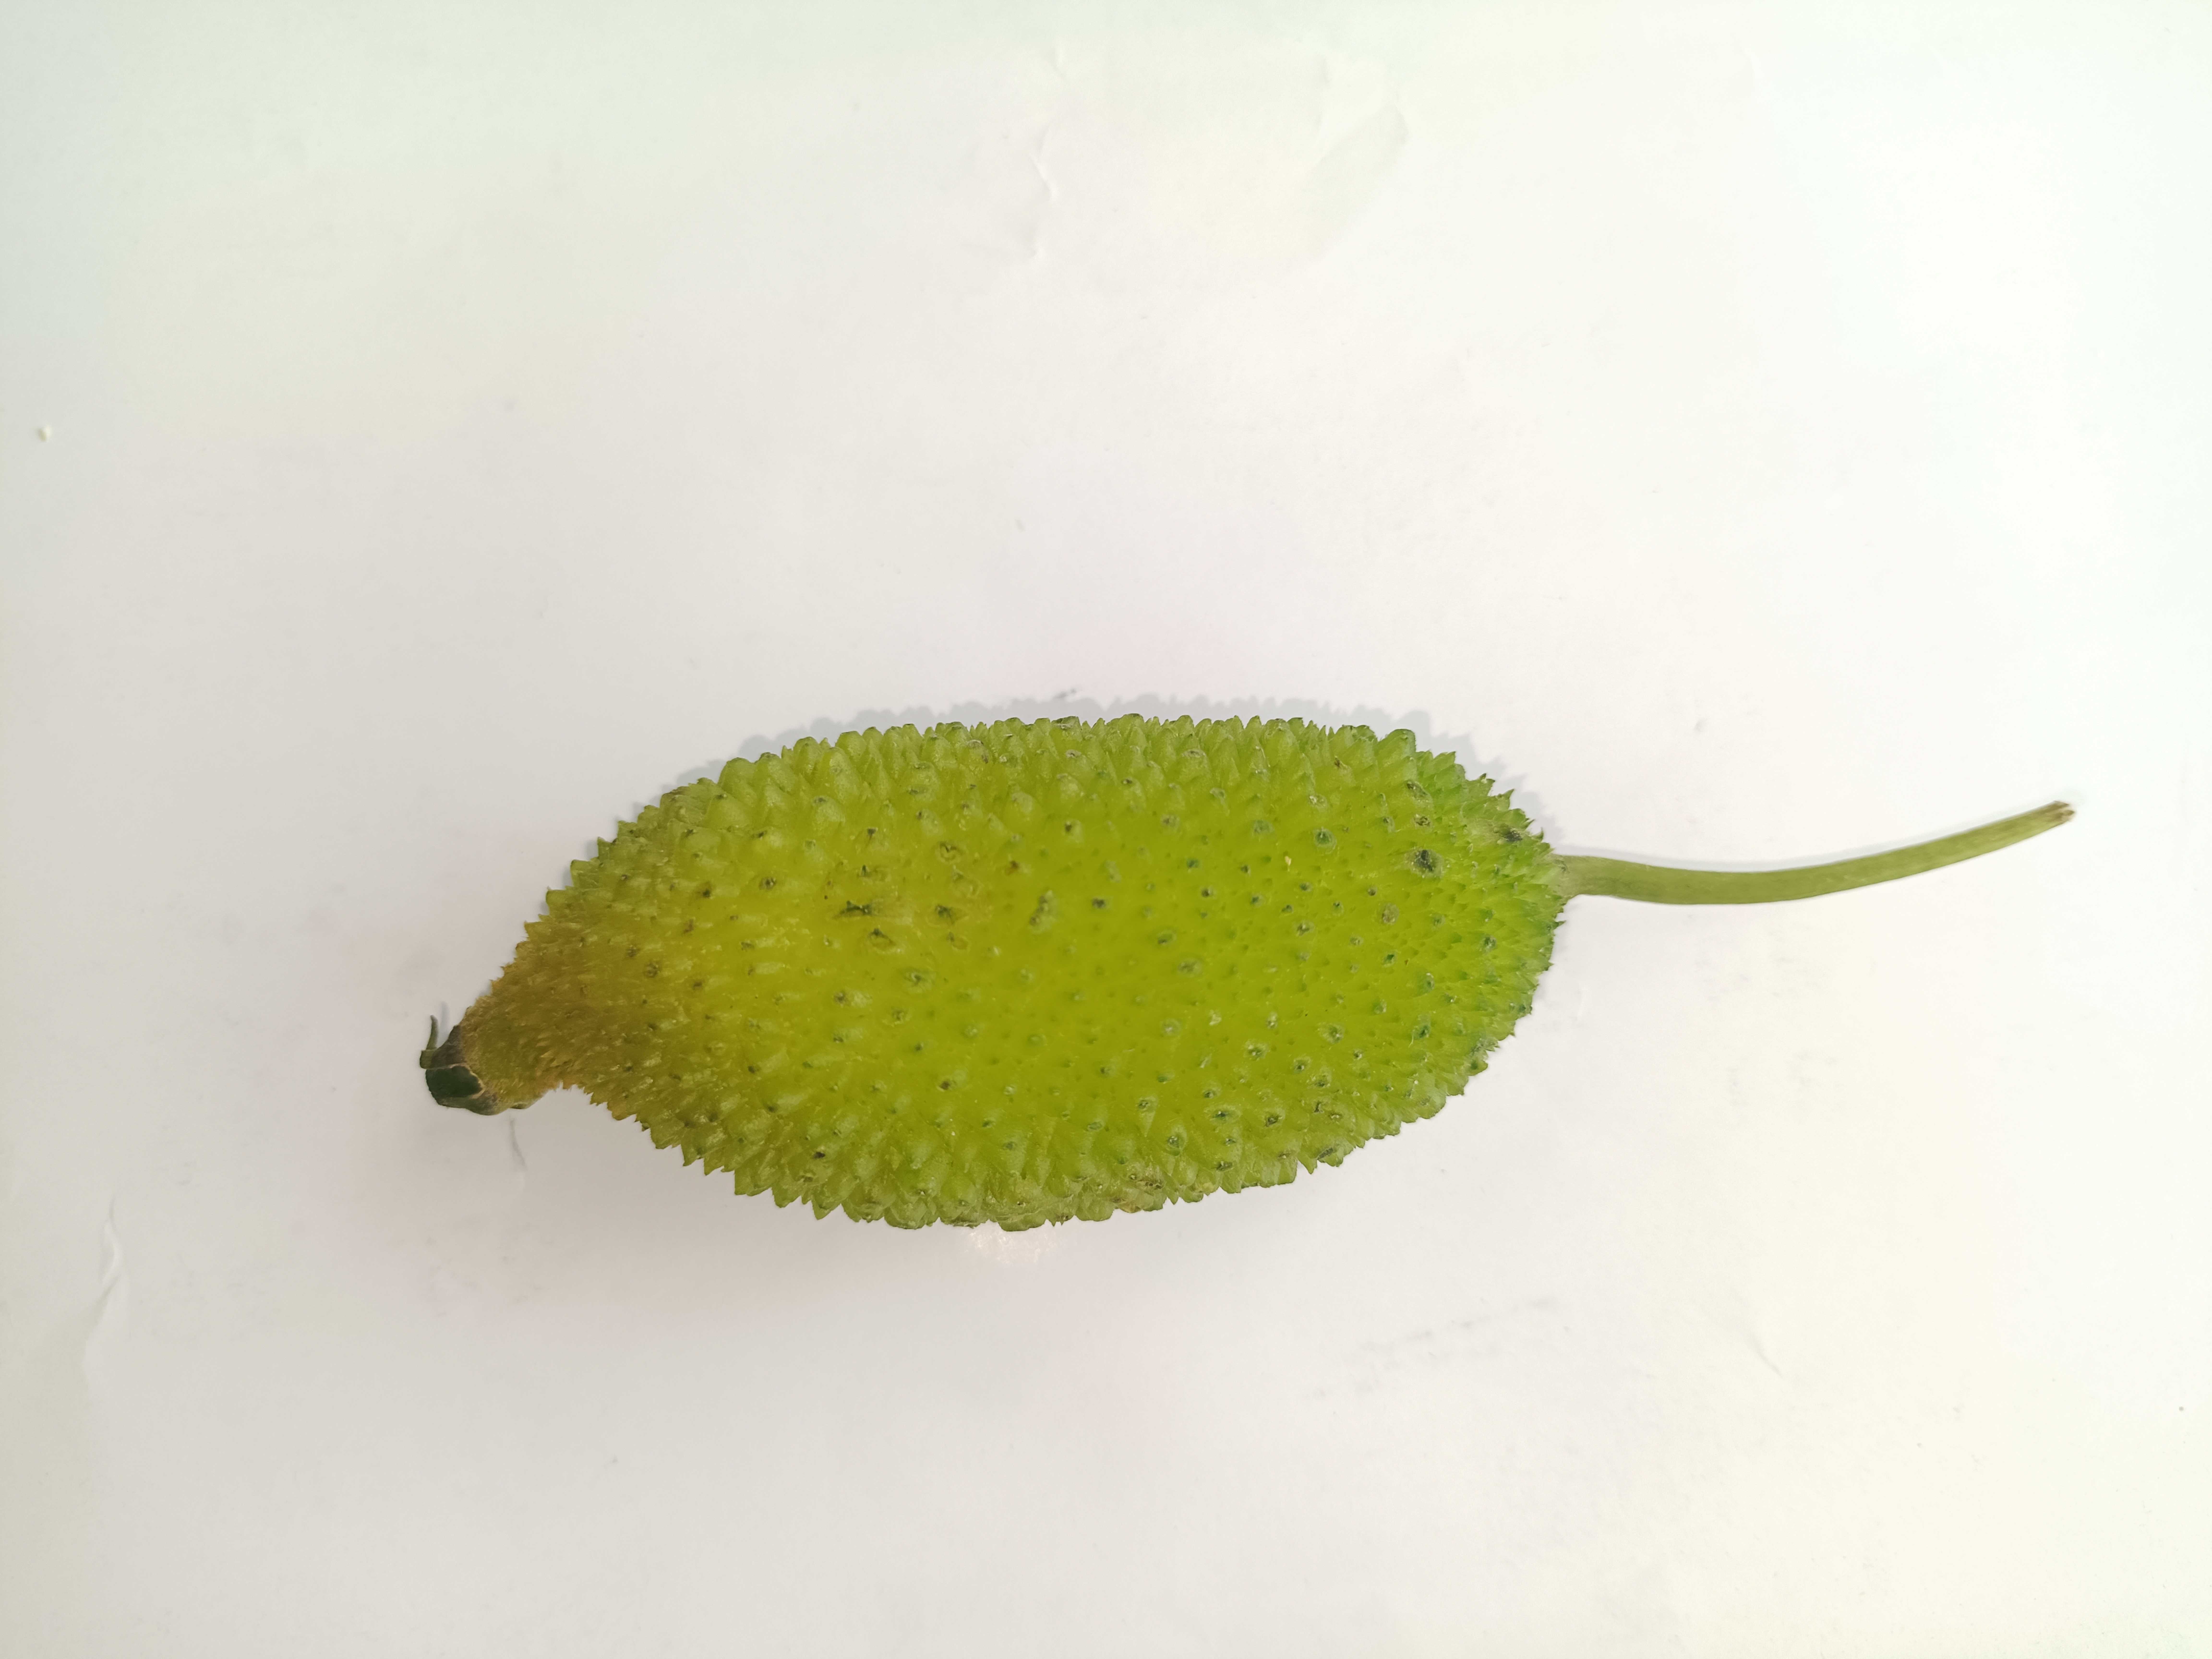
Label: Momordica dioica